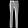
Label: Trouser